Dale Fuller (actress)

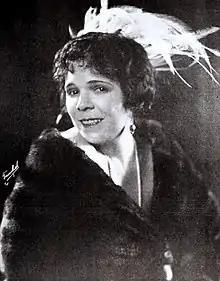
Fuller in 1922

Dale Fuller (born Marie Dale Phillipps; June 17, 1885 – October 14, 1948) was an American actress of the silent era. She appeared in more than 60 films between 1915 and 1935. She is best known for her role as the maid in "Foolish Wives".